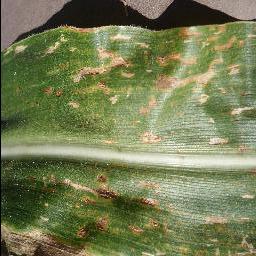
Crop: corn
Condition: (maize)_cercospora_spot_gray_spot